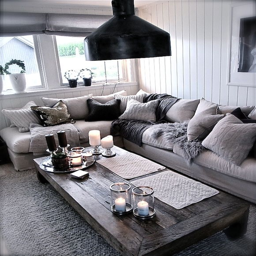
choosing a color theme for the grey living room is one of the first steps when redecorating